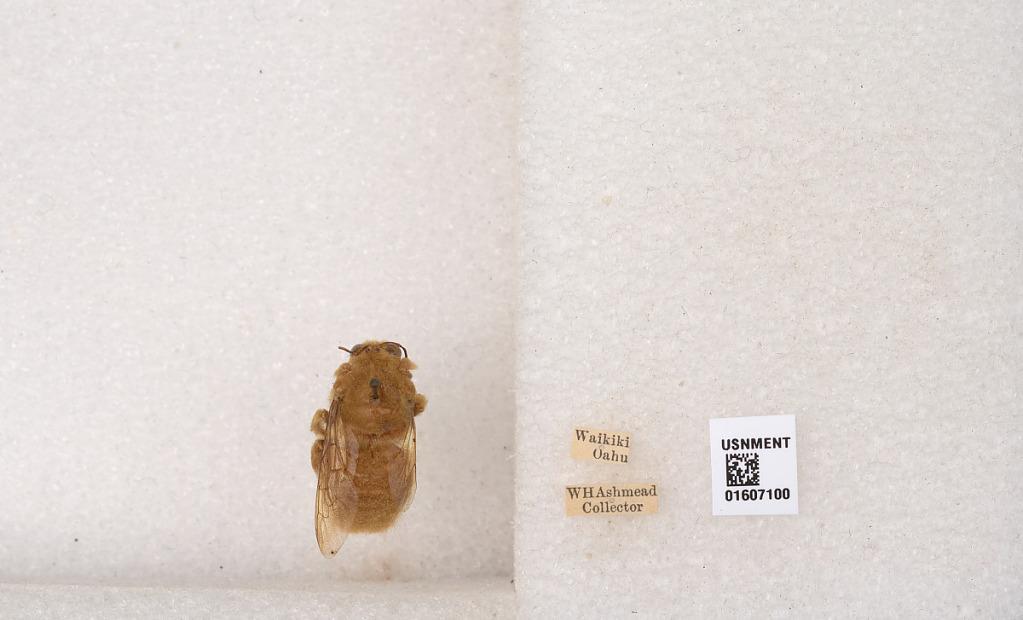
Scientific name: Xylocopa (Neoxylocopa) sonorina Smith
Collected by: W. Ashmead
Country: United States
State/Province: Hawaii
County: Honolulu
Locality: Waikiki
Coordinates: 21.304, -157.782